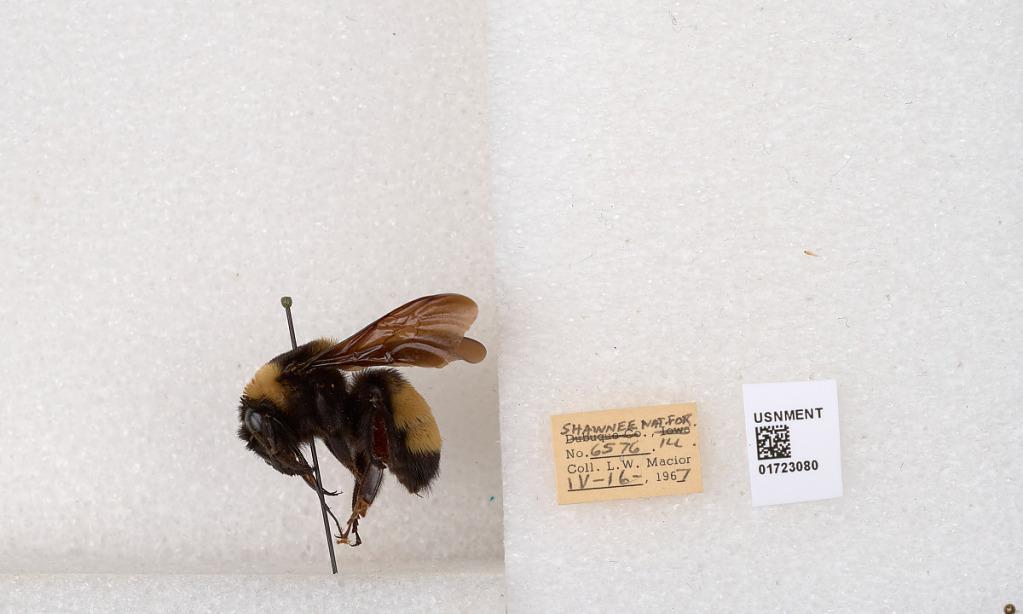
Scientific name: Bombus (Bombus) nevadensis auricormus
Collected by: L. Macior
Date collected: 1967-4-16
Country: United States
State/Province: Illinois
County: Johnson
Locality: Shawnee National Forest
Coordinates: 37.5114, -88.8011